David Baazov Museum of History of Jews of Georgia

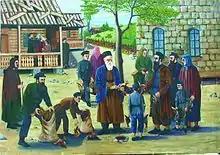
Shalom Koboshvili, Slaughtering poultry according to religious rules (1940)

At first, the museum was located in the building of the Jewish cultural centre (presently at 10, Abesadze St) and from 1940, in the so-called "Dome-shaped Synagogue" (presently at 3, Anton Cathalicos St). >